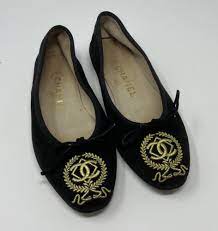
Label: Ballet Flat